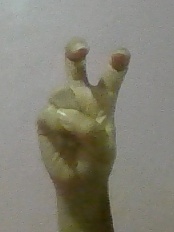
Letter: toot